Birr Castle

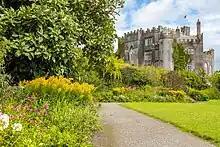
The castle

The demesne runs south and south-east of Birr town centre. The main public entrance is through a courtyard; there is no direct public access to the castle, which faces into the demesne, with an internal gate on a bridge over a dry moat separating the castle's inner surrounds from the broader parkland. The entrance courtyard contains the Science Centre, café, shop and garden entrance, while the family have an ornamental private road gateway, with a large adjoining gate lodge, occupied by a staff member, just to the north.